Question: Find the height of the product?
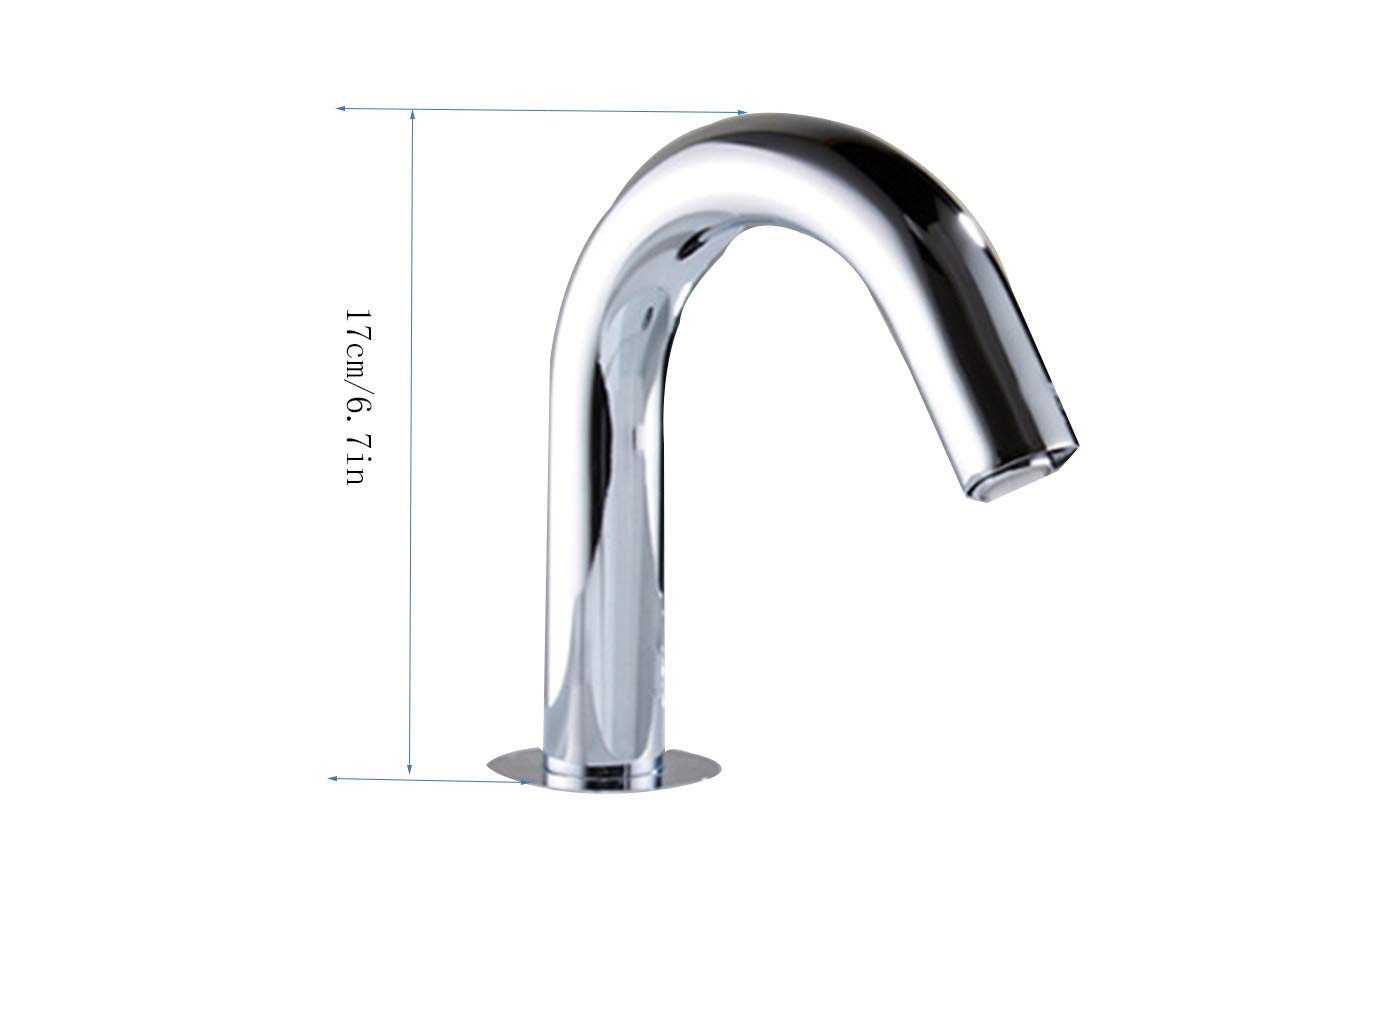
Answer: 7.0 inch